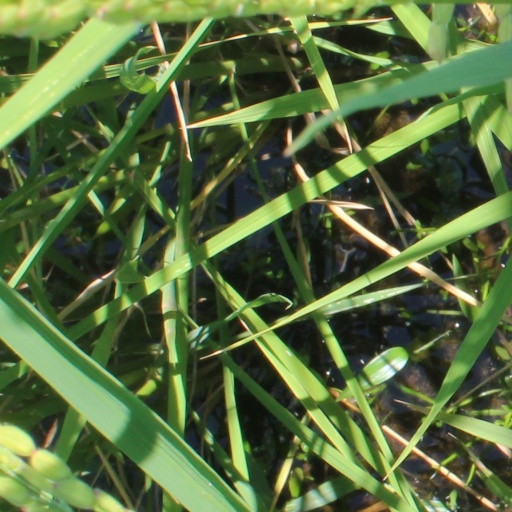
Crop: rice